Love and Luck (film)

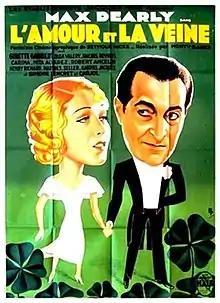

Love and Luck (French: L'amour et la veine) is a 1932 French comedy film directed by Monty Banks and starring Max Dearly, Ginette Gaubert and Olga Valéry. It is the French-language version of the British film "Money for Nothing" also directed by Banks but with a different cast. Such multiple-language versions were common in the early years of sound before dubbing came to be used more widely. The film's sets were designed by the art director Jean D'Eaubonne. It was one of the first films to premiere at the Grand Rex cinema in Paris which had been constructed by Jacques Haïk who also produced the film, and was a popular success.